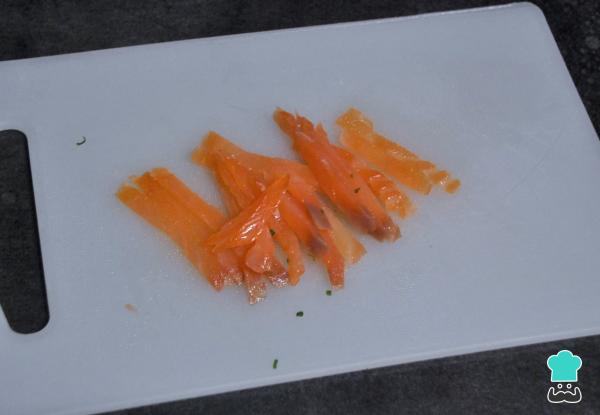
Para hacer una decoración elegante para nuestros aperitivos de Navidad, corta el salmón ahumado en tiras, de esta forma podremos colocar de forma más delicada sobre cada uno de los canapés fríos.Si tienes una buena pieza de salmón fresco y tienes ganas, puedes preparar el salmón ahumado casero con pocos ingredientes.